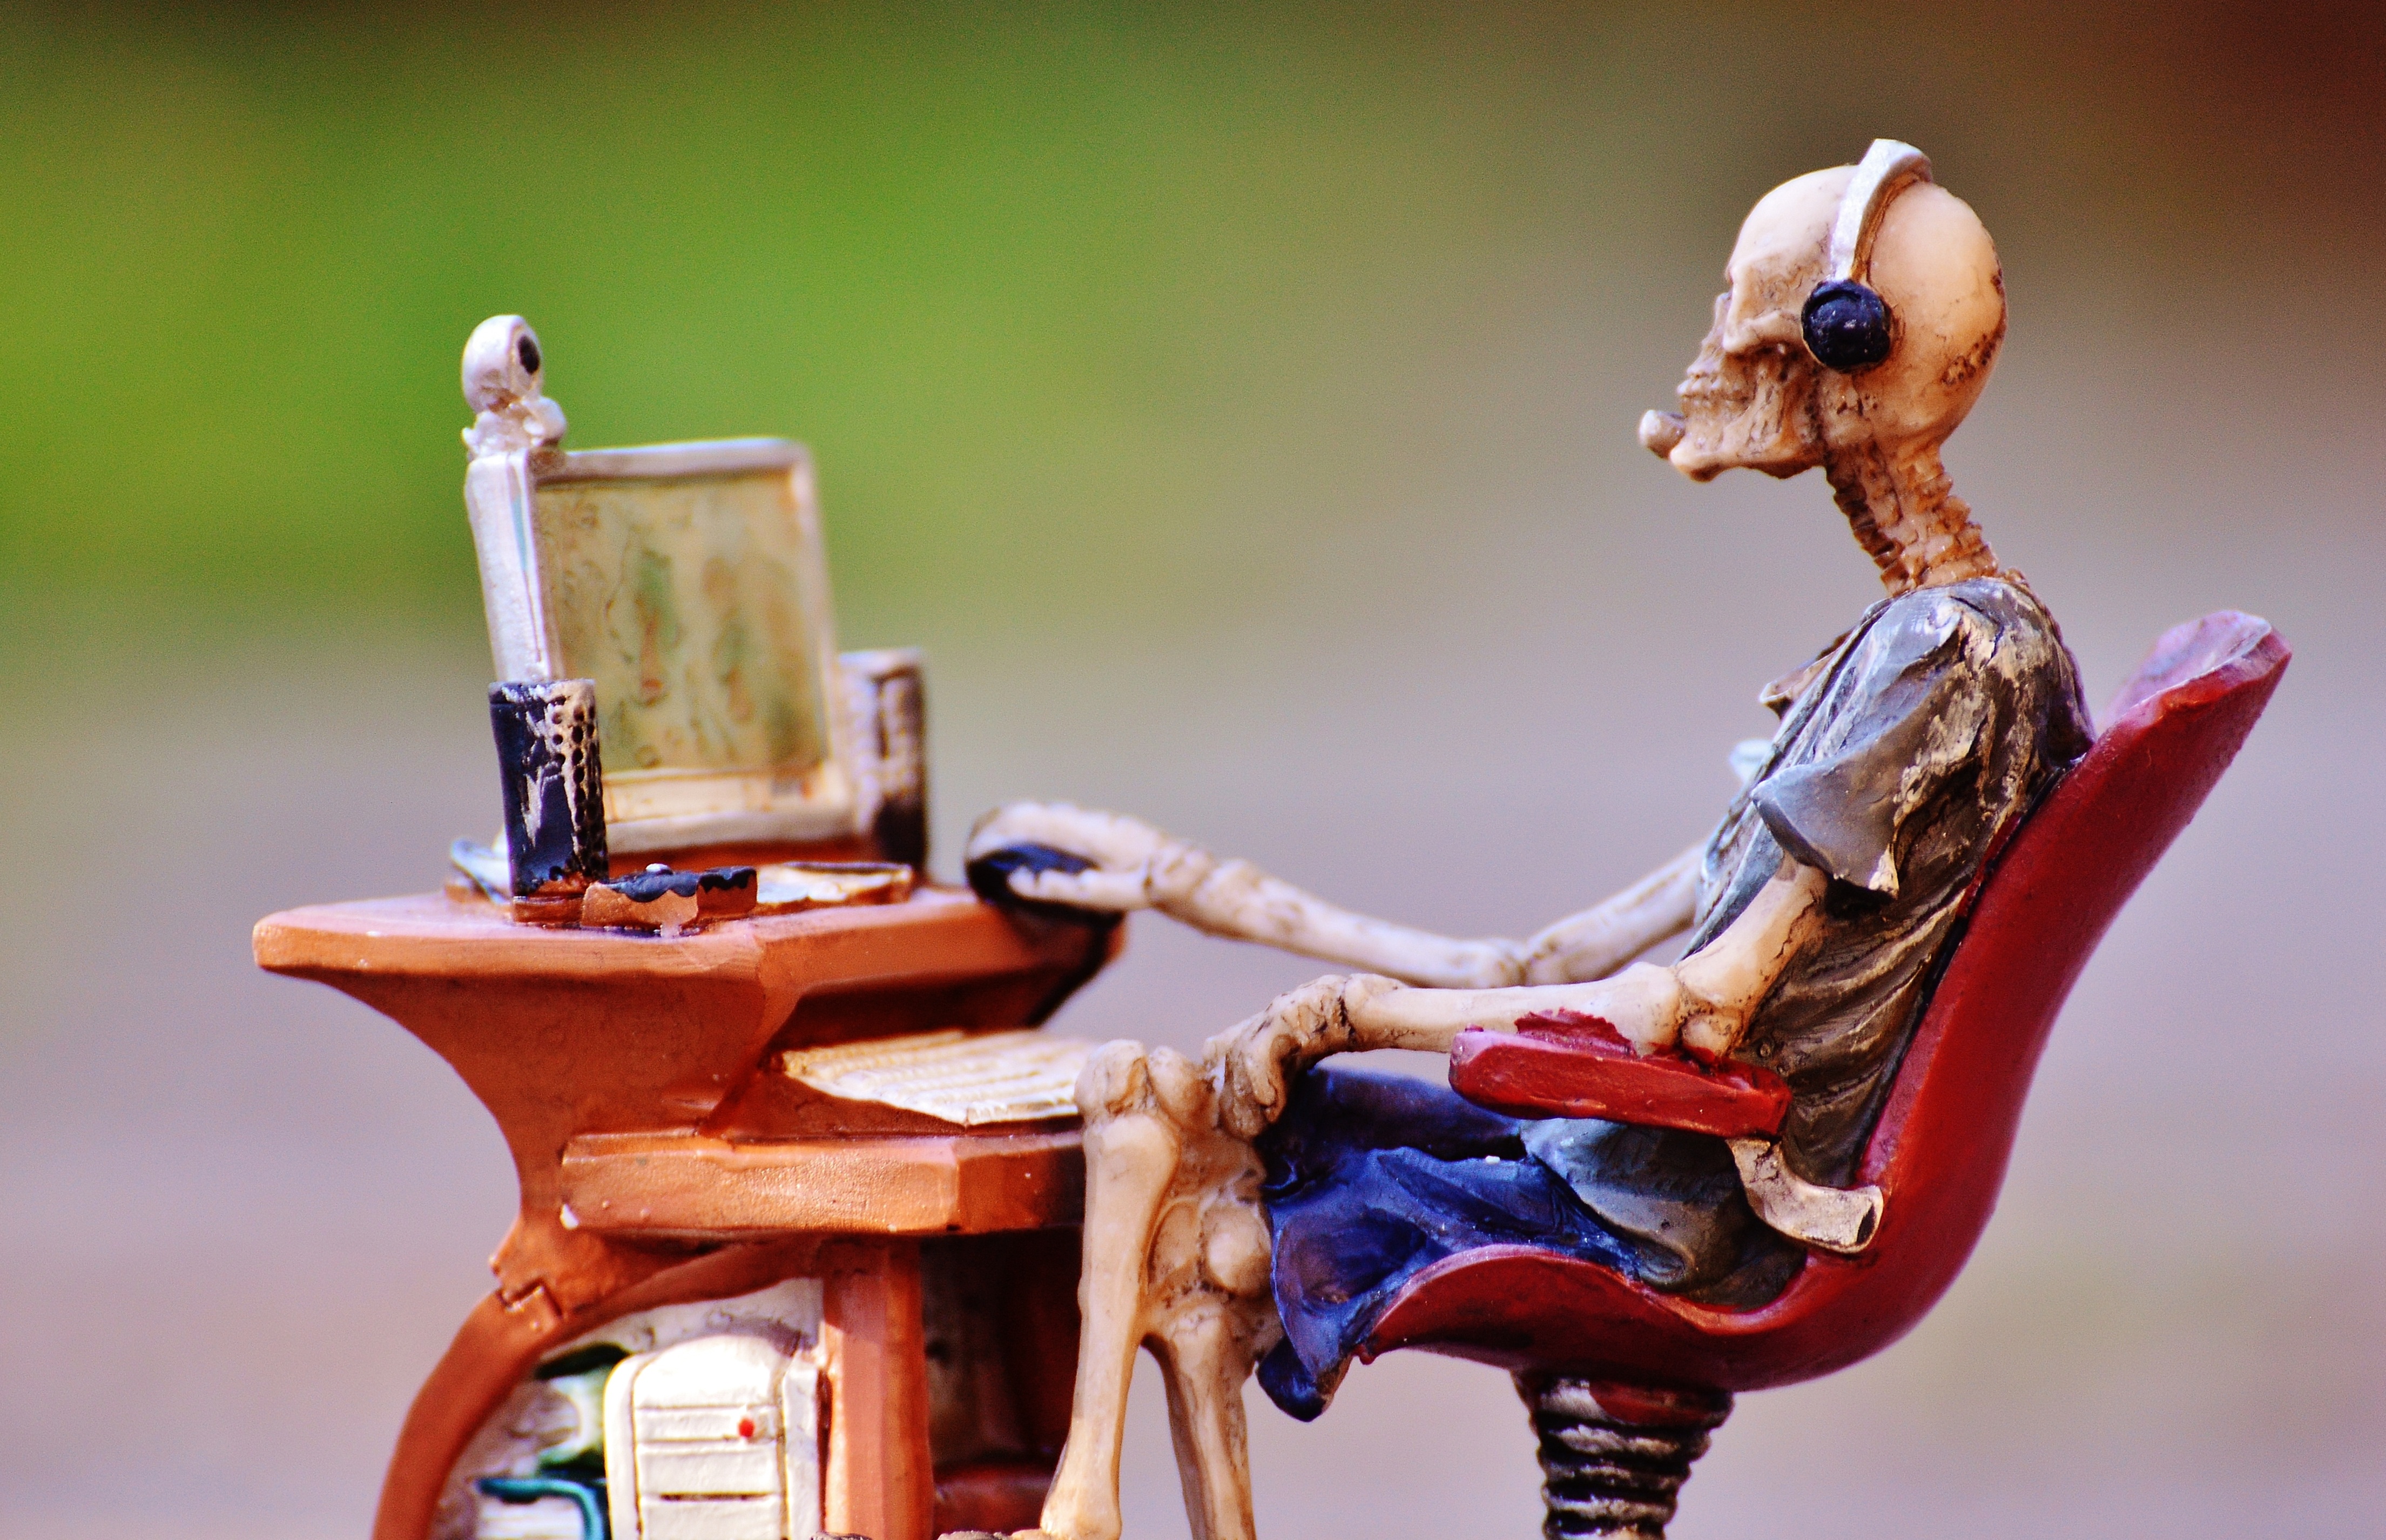
desk, computer, screen, spring, office, toy, miniature, monitor, help, figurine, skeleton, pc, addiction, self help, computer searches, internet addiction, selbsthilfegruppe